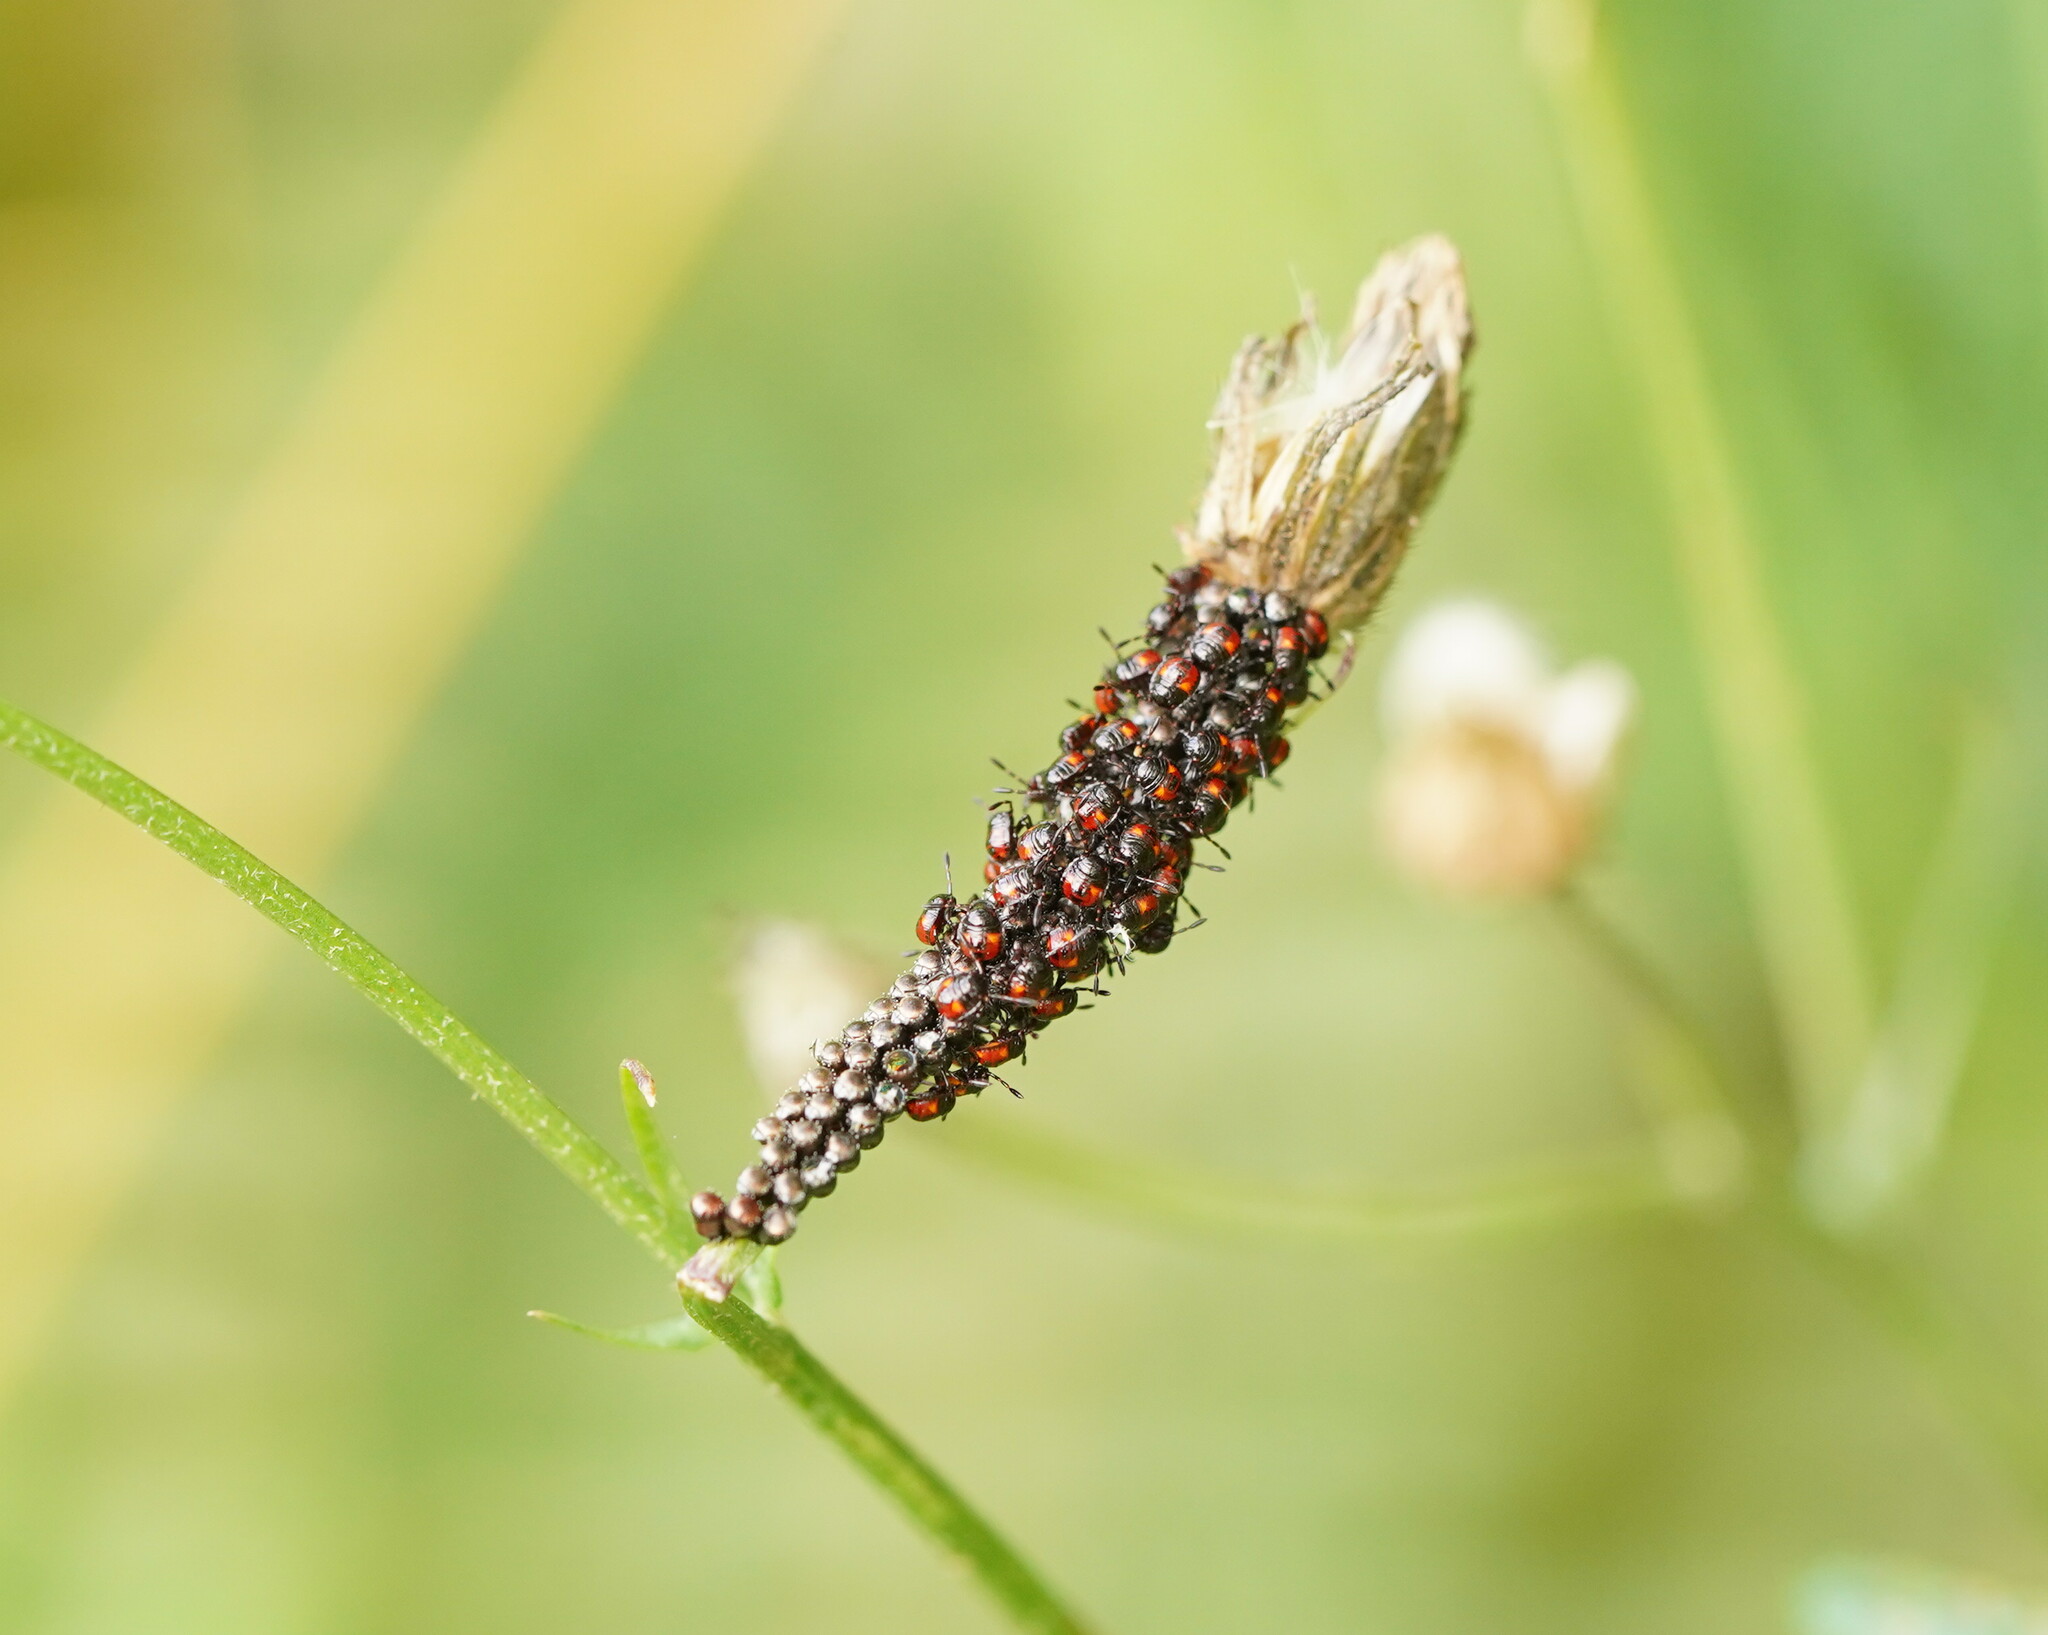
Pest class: stink_bug